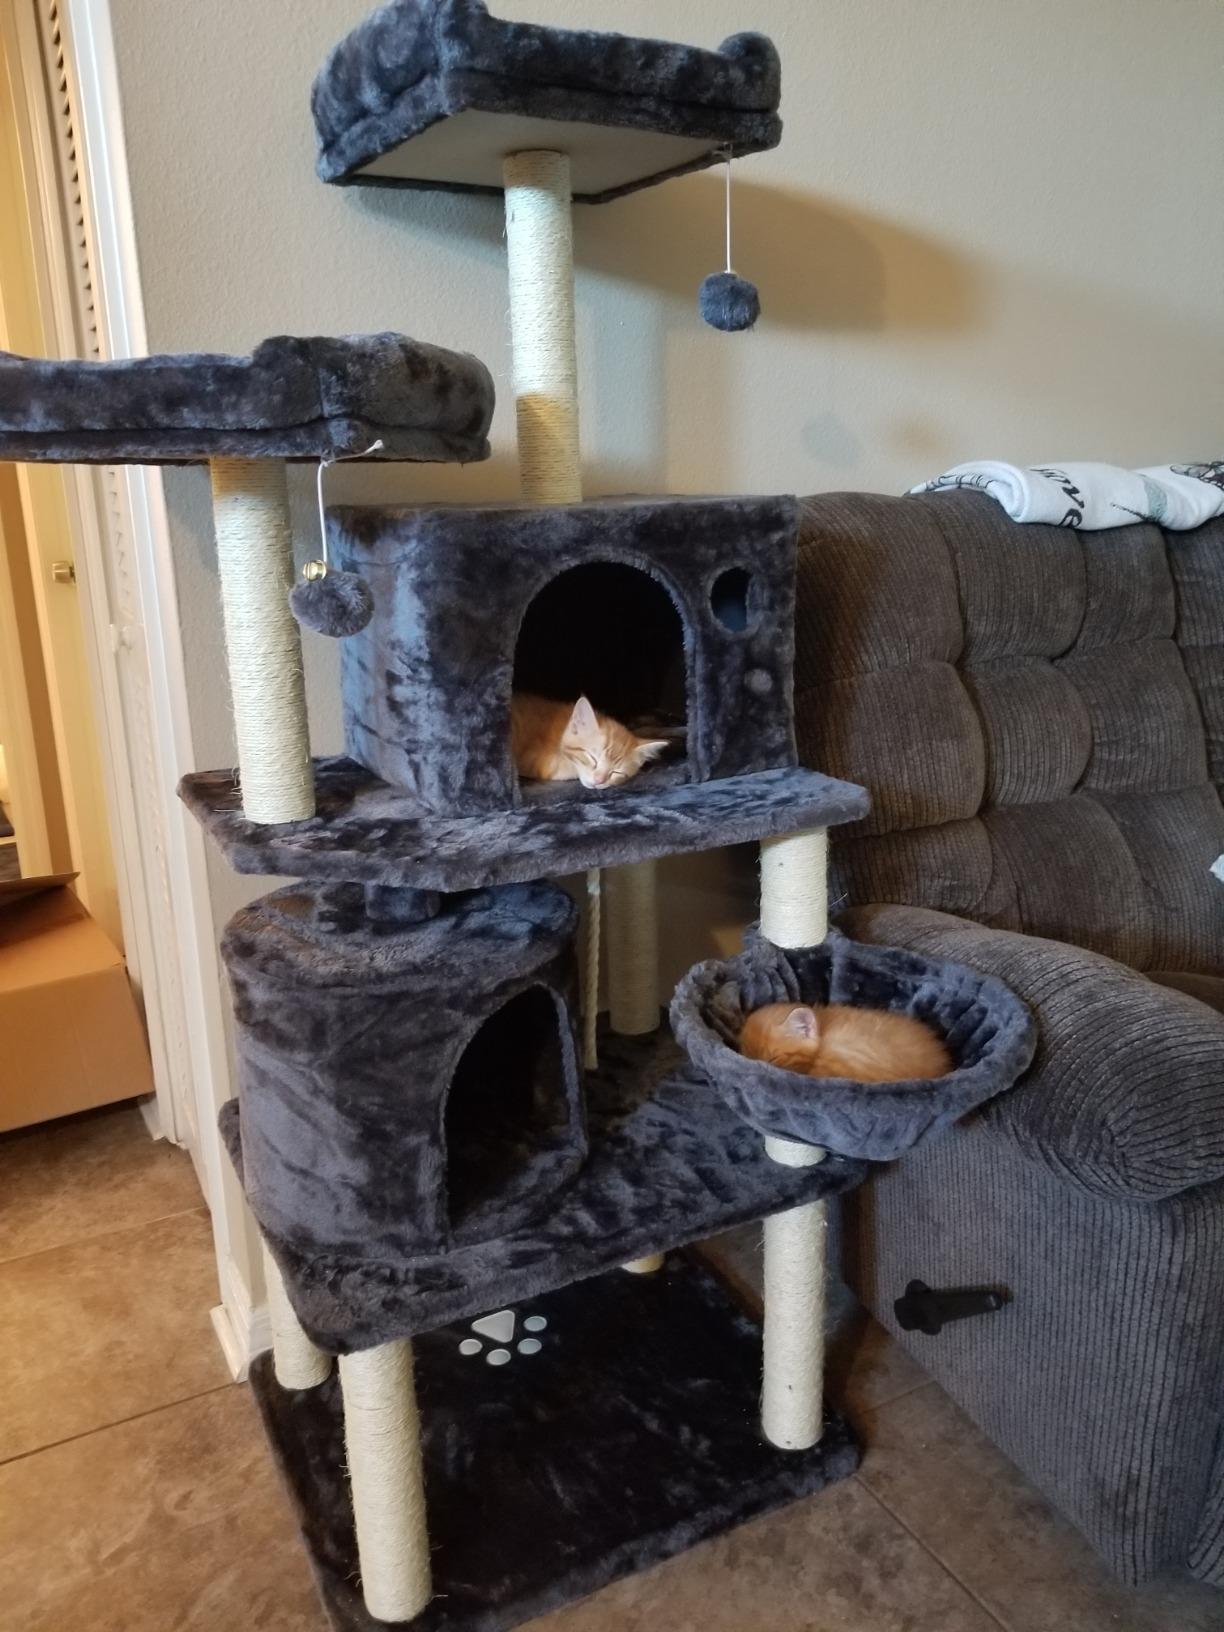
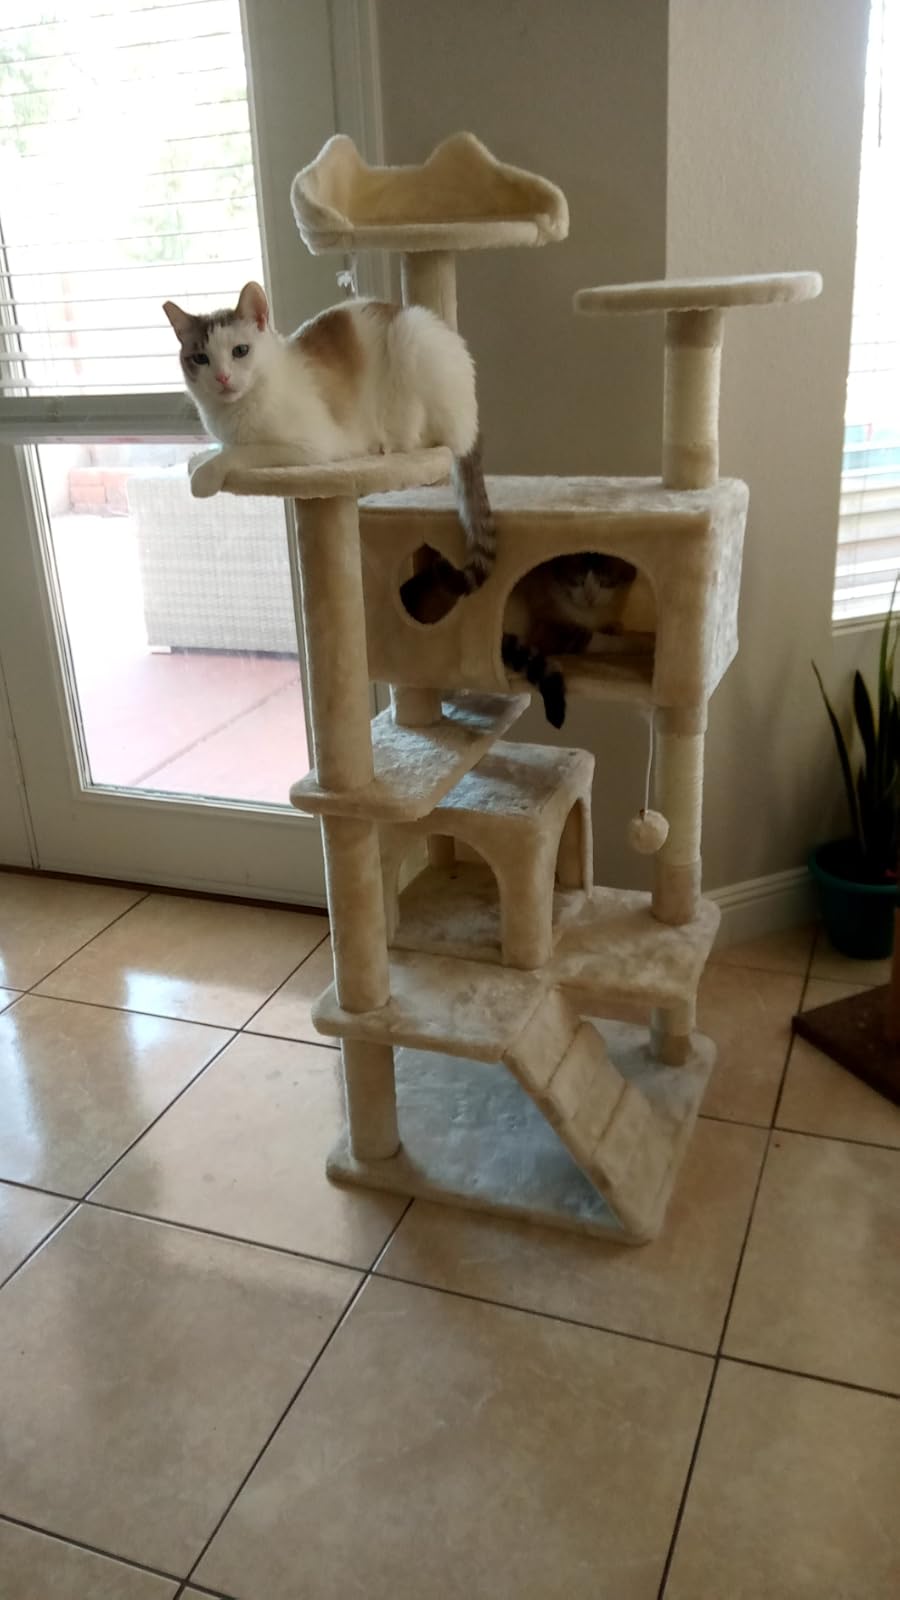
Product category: items_cat tree
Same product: no